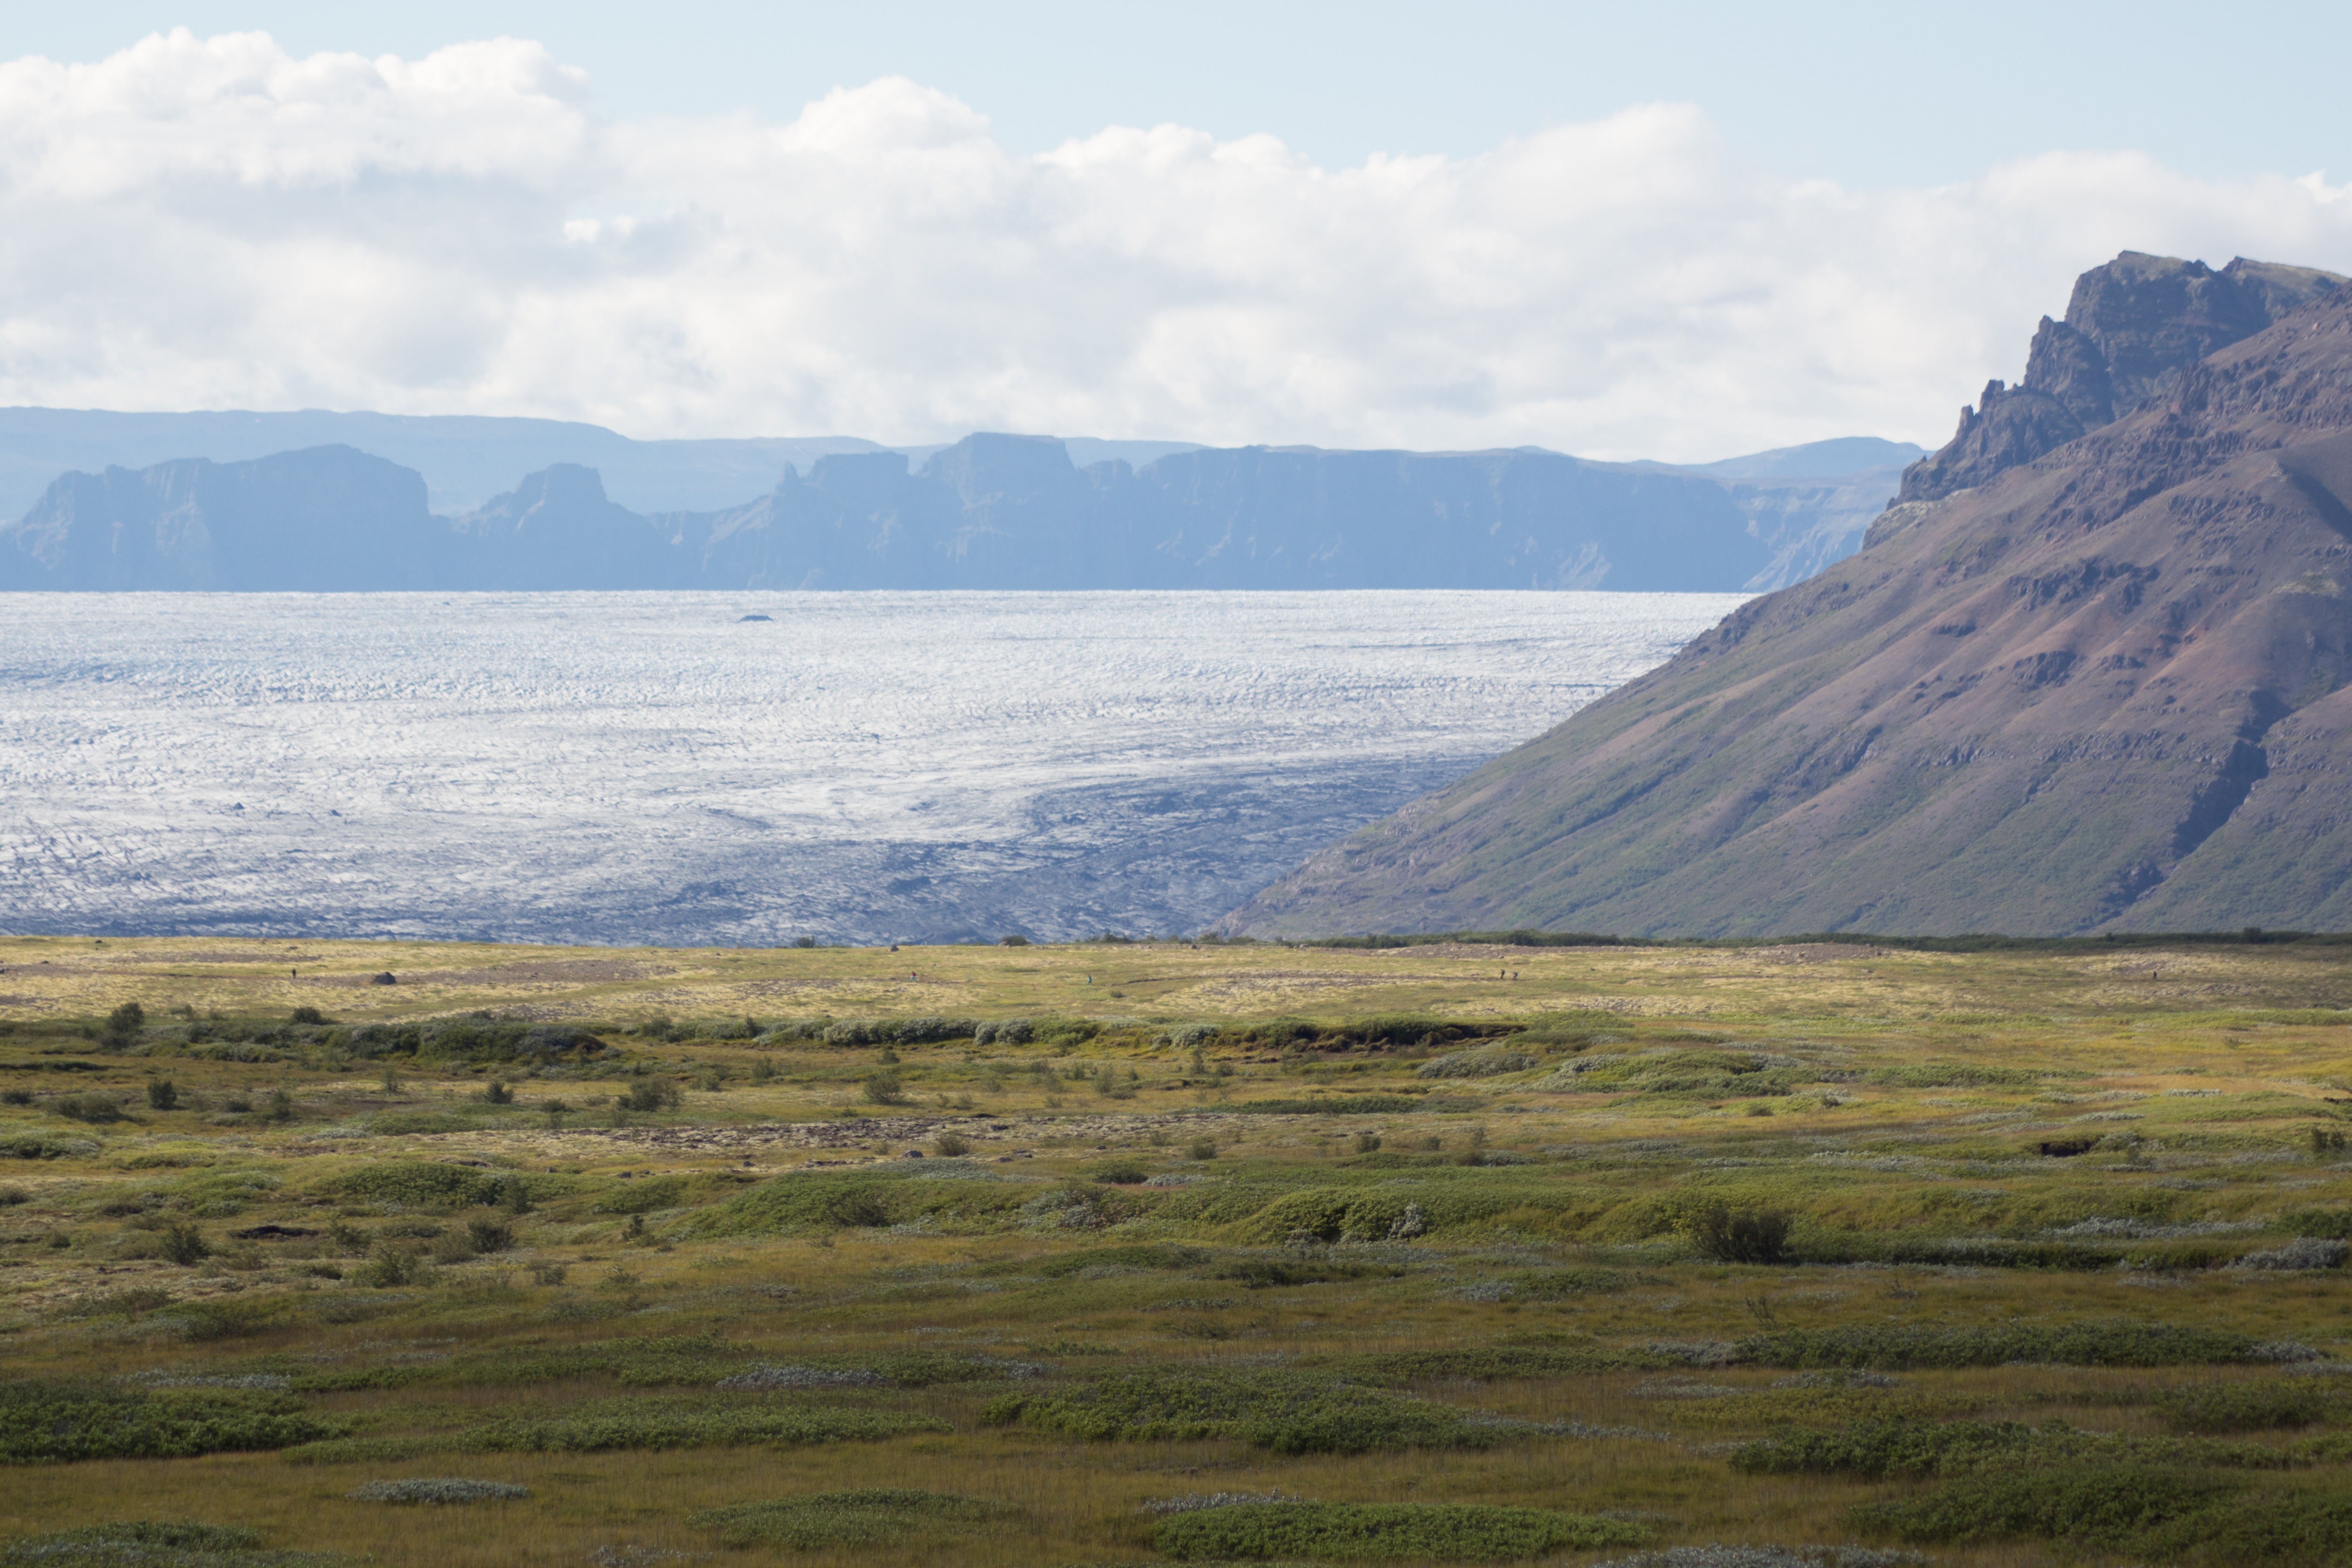
landscape, sea, coast, horizon, wilderness, mountain, prairie, hill, lake, cliff, reservoir, highland, terrain, plain, geology, grassland, badlands, wetland, plateau, fell, habitat, loch, ecosystem, tundra, steppe, landform, natural environment, geographical feature